Percival P. Baxter

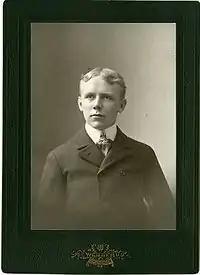
Percival Proctor Baxter, Bowdoin College class of 1898

Baxter was born in a wealthy family in Portland where his father James Phinney Baxter served six terms as mayor and had made his fortune in the canning industry. He graduated from Portland High School in 1894, and graduated from Bowdoin College with honors in 1898. While at Bowdoin, Baxter founded the school's literary magazine, "The Quill". He later earned a law degree from Harvard University in 1901, though he never opened a legal practice. He went into the family real estate business in Portland. He had seven siblings. However, he was to inherit the bulk of the family fortune.